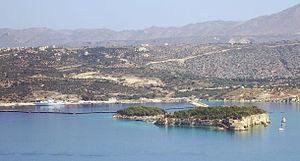
L'île de Souda est un îlot situé au Nord de l'île grecque de Crète, dans la baie homonyme. Cet îlot accueille les ruines d'une forteresse vénitienne du XVIᵉ siècle, qui protégeait l'accès à la baie.